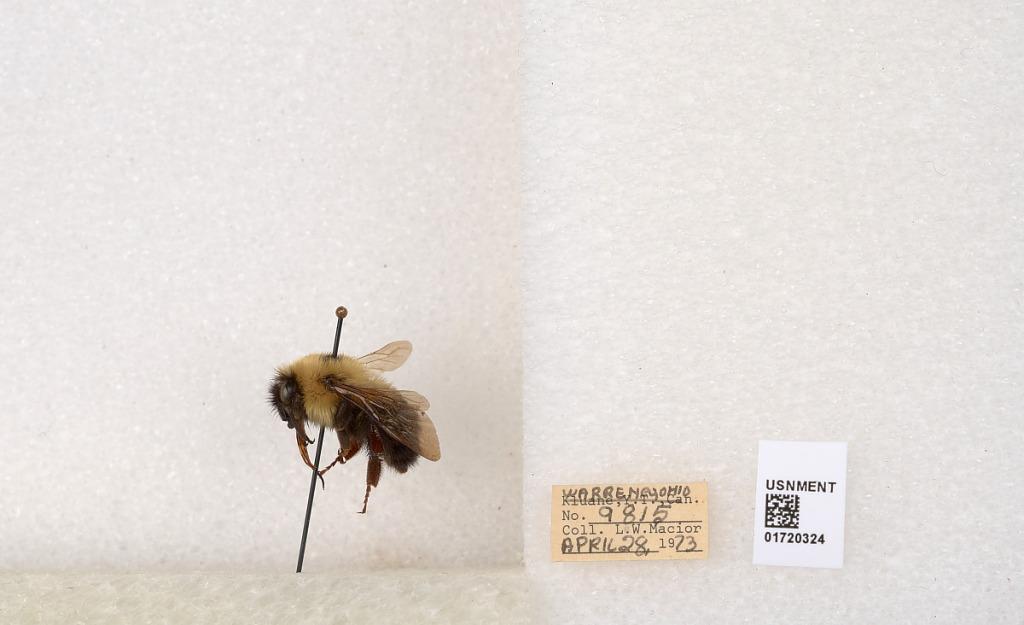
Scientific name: Bombus bimaculatus Cresson
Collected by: L. Macior
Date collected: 1973-4-28
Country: United States
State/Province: Ohio
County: Warren
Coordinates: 39.4276, -84.1668